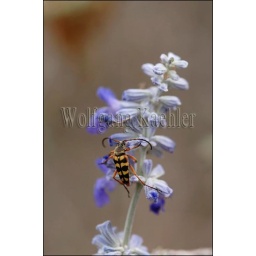
Usa, texas, hill country near hunt, long-horned beetle on sage flower